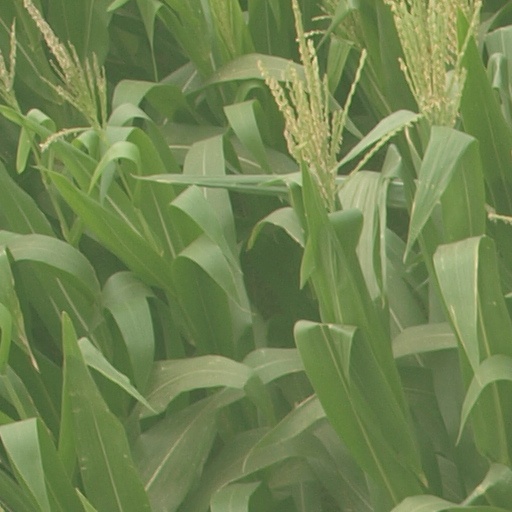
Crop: maize; corn